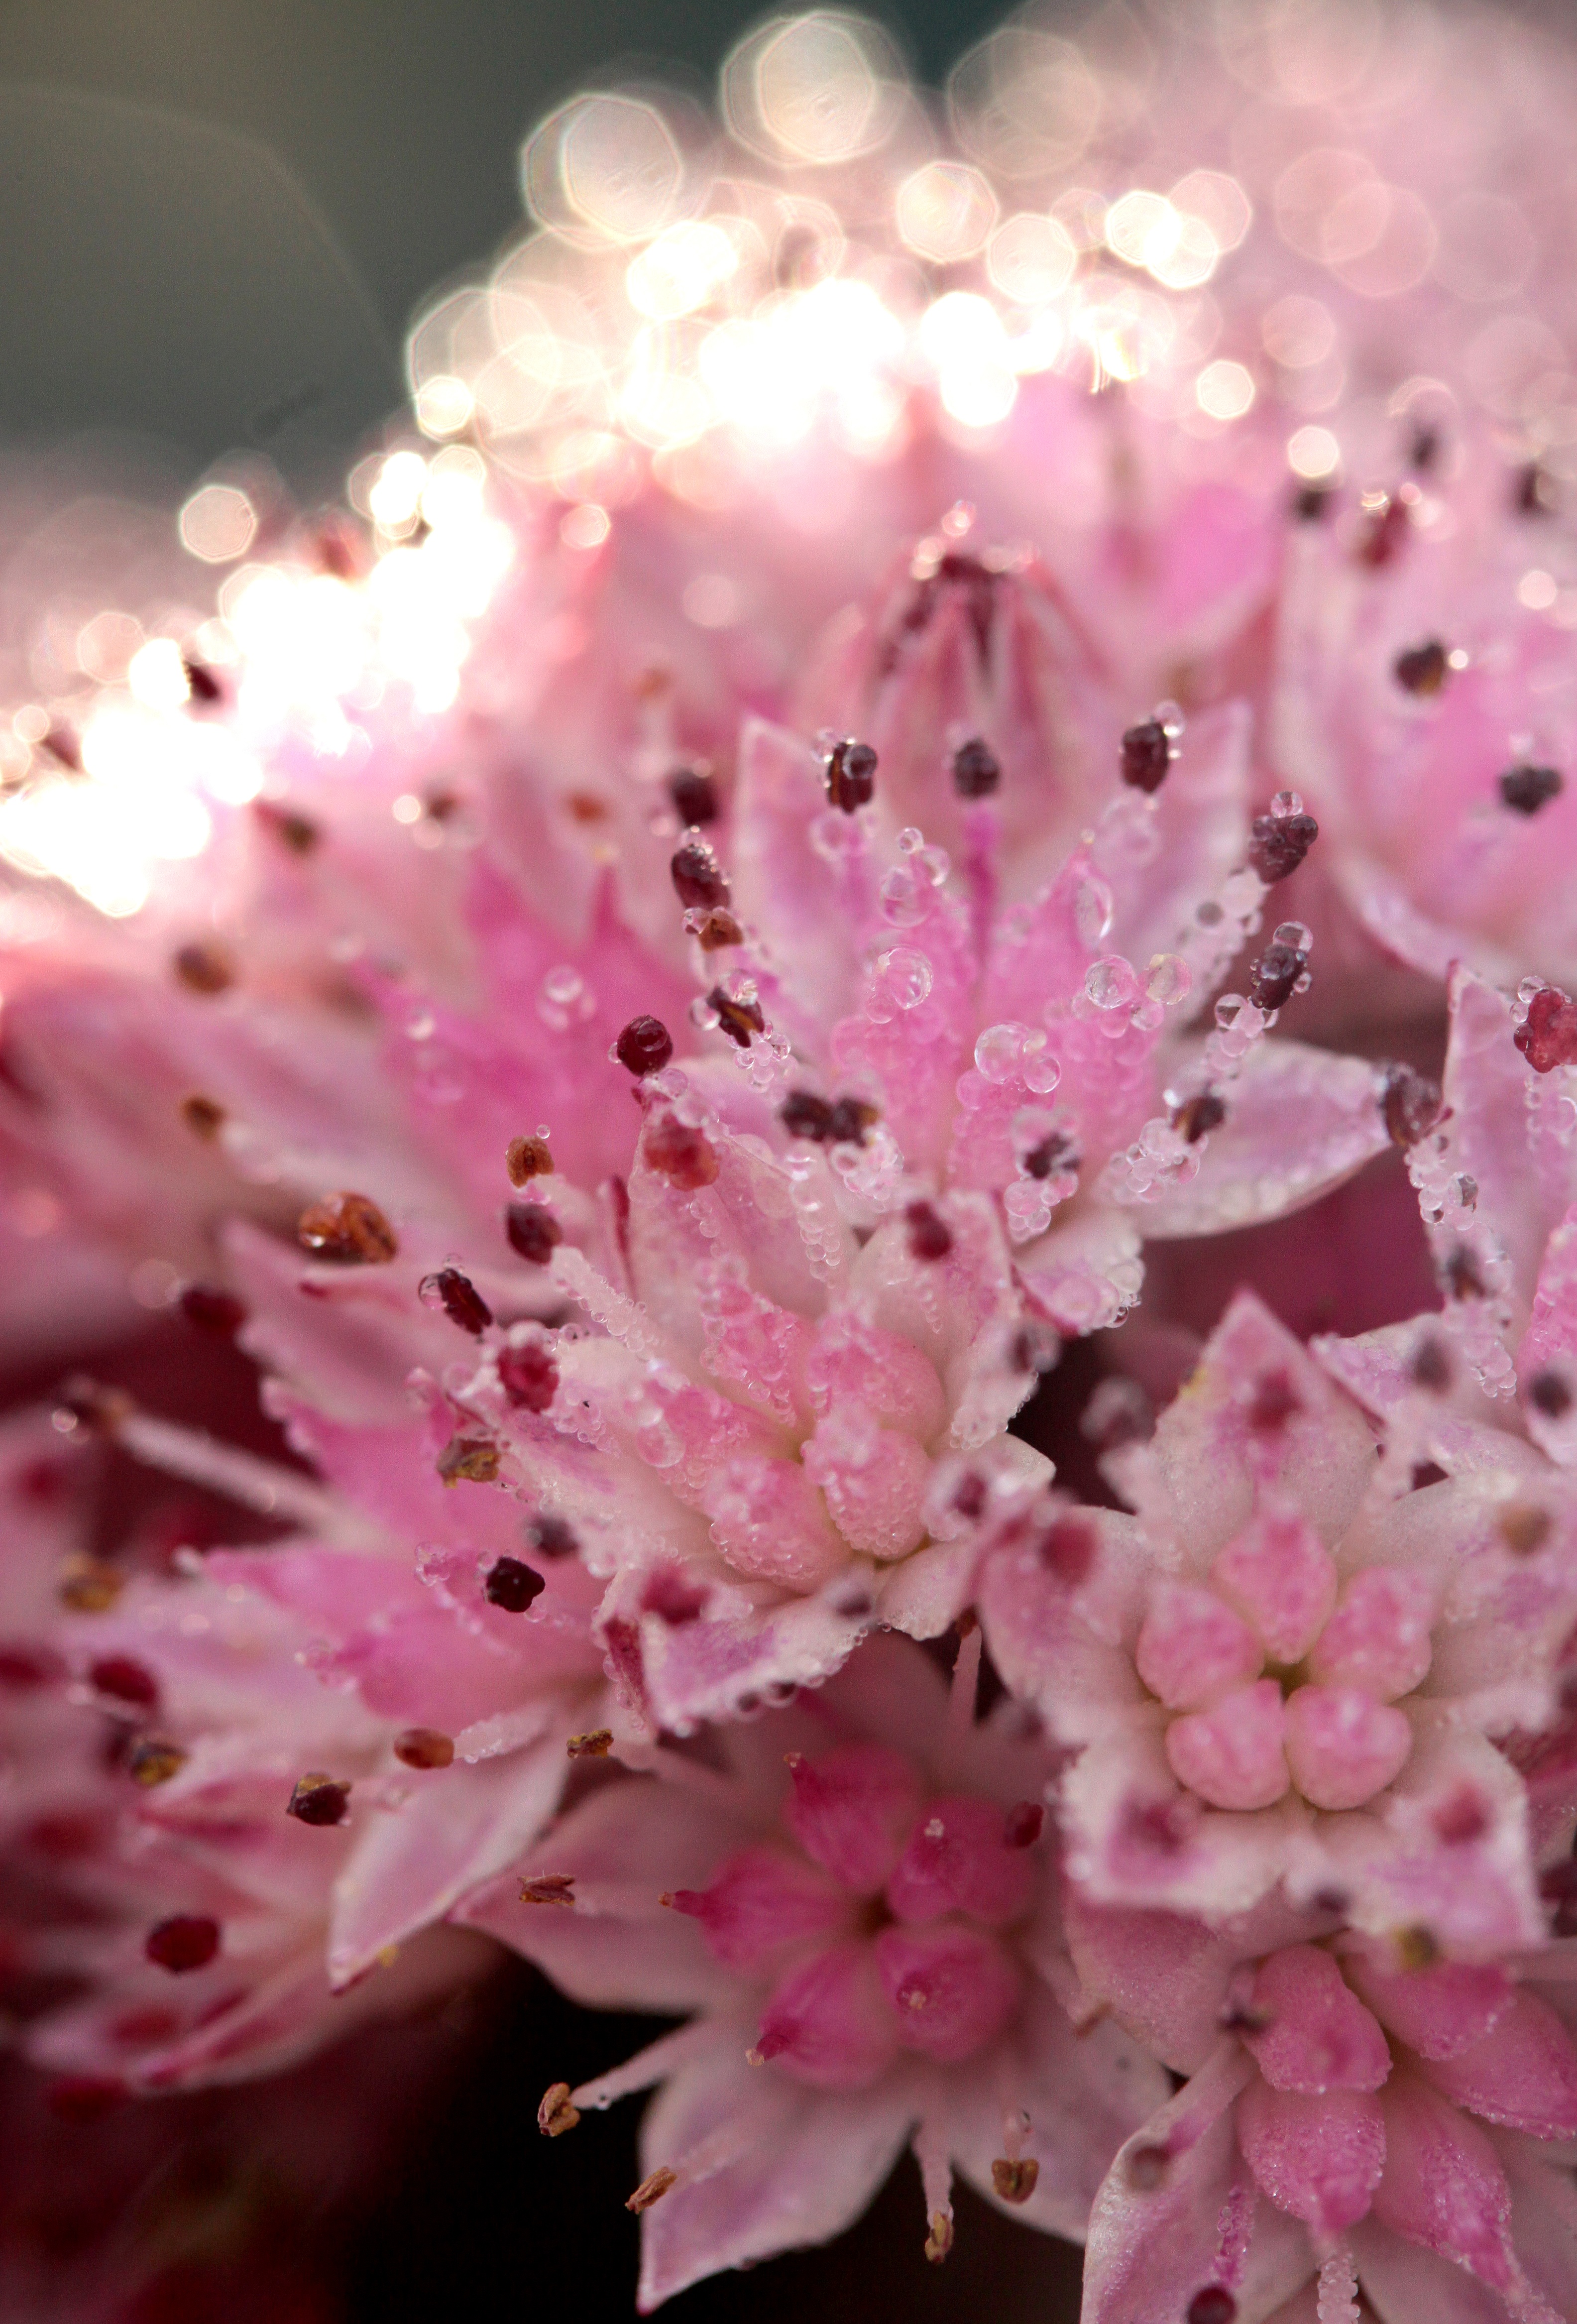
nature, branch, blossom, plant, flower, petal, bloom, summer, foliage, produce, macro, grow, natural, succulent, garden, pink, flora, perennial, botanical, cherry blossom, gardening, shrub, ornamental, horticulture, stonecrop, sedum, macro photography, flowering plant, woody plant, land plant